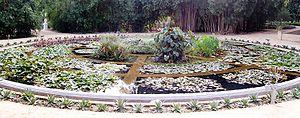
Le Jardin botanique de Palerme situé à Palerme est une institution du département de botanique de l'université de Palerme.